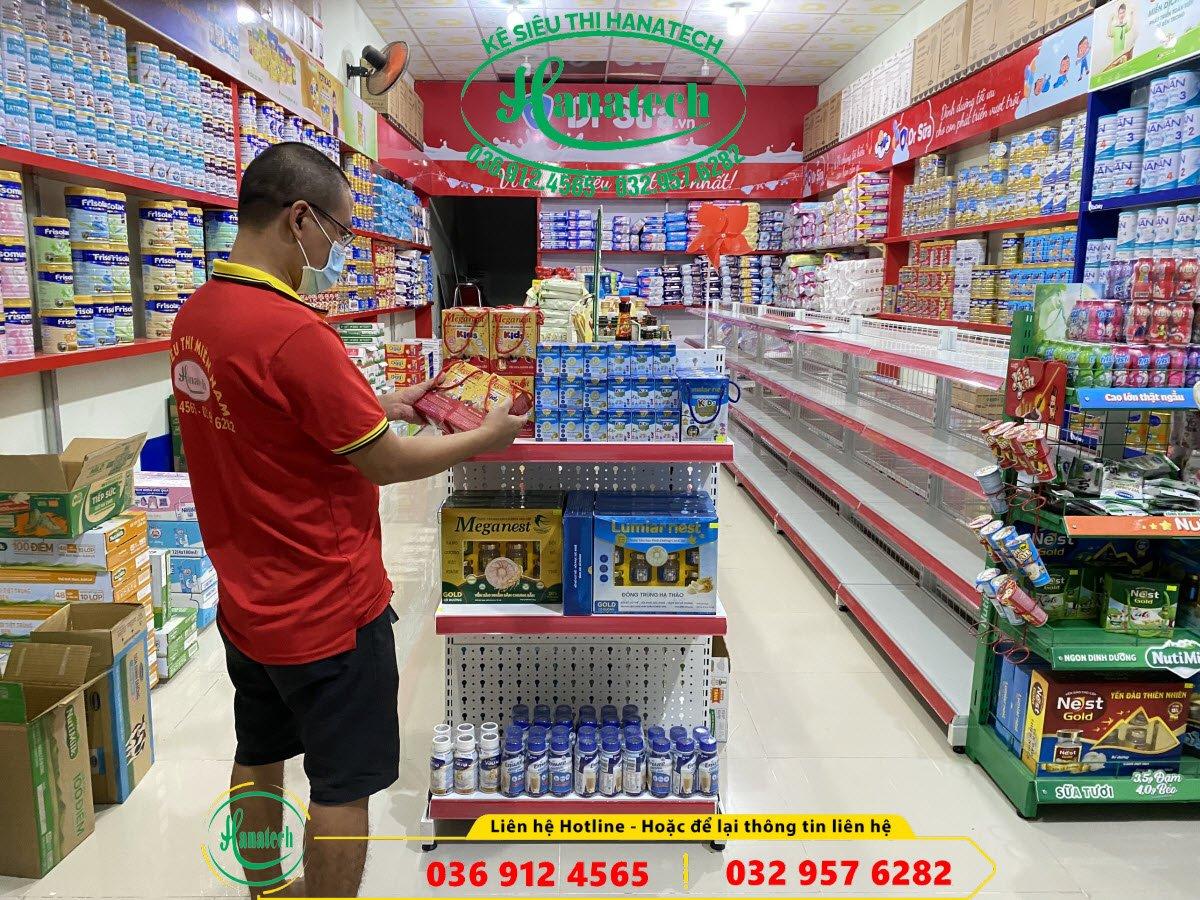
người đàn ông mặc áo màu đỏ đang đứng ở quầy hàng bán sữa